Recent human evolution

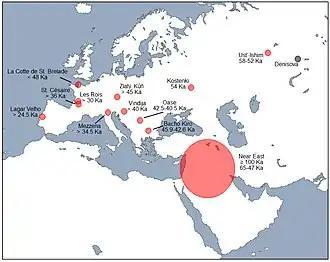
Map of western Eurasia showing areas and estimated dates of possible Neandertal–modern human hybridization (in red) based on fossil samples from indicated sites.

Archaeological research suggests that as prehistoric humans swept across Europe 45,000 years ago, Neanderthals went extinct. Even so, there is evidence of interbreeding between the two groups as humans expanded their presence in the continent. While prehistoric humans carried 3–6% Neanderthal DNA, modern humans have only about 2%. This seems to suggest selection against Neanderthal-derived traits. For example, the neighborhood of the gene FOXP2, affecting speech and language, shows no signs of Neanderthal inheritance whatsoever.